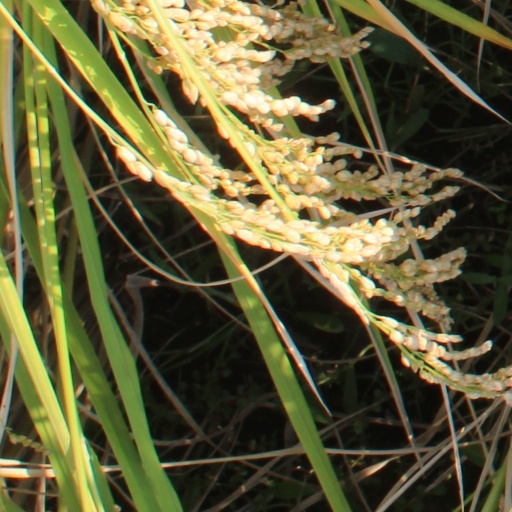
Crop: rice